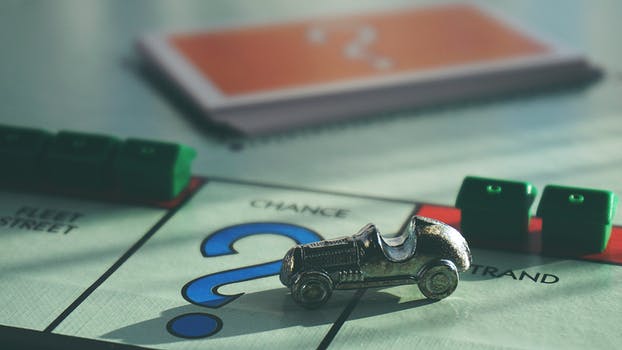
Label: No Watermark